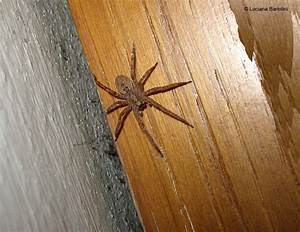
Label: spider